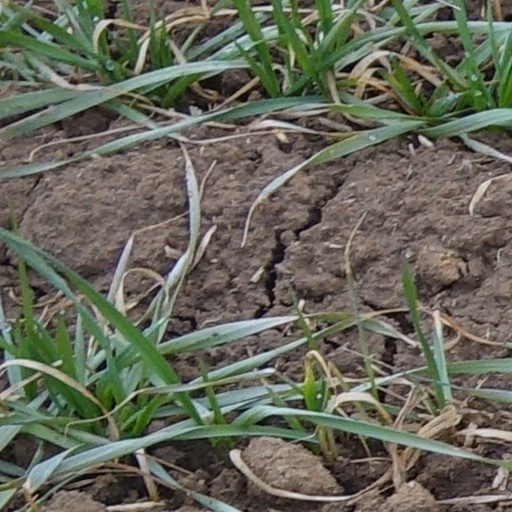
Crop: wheat